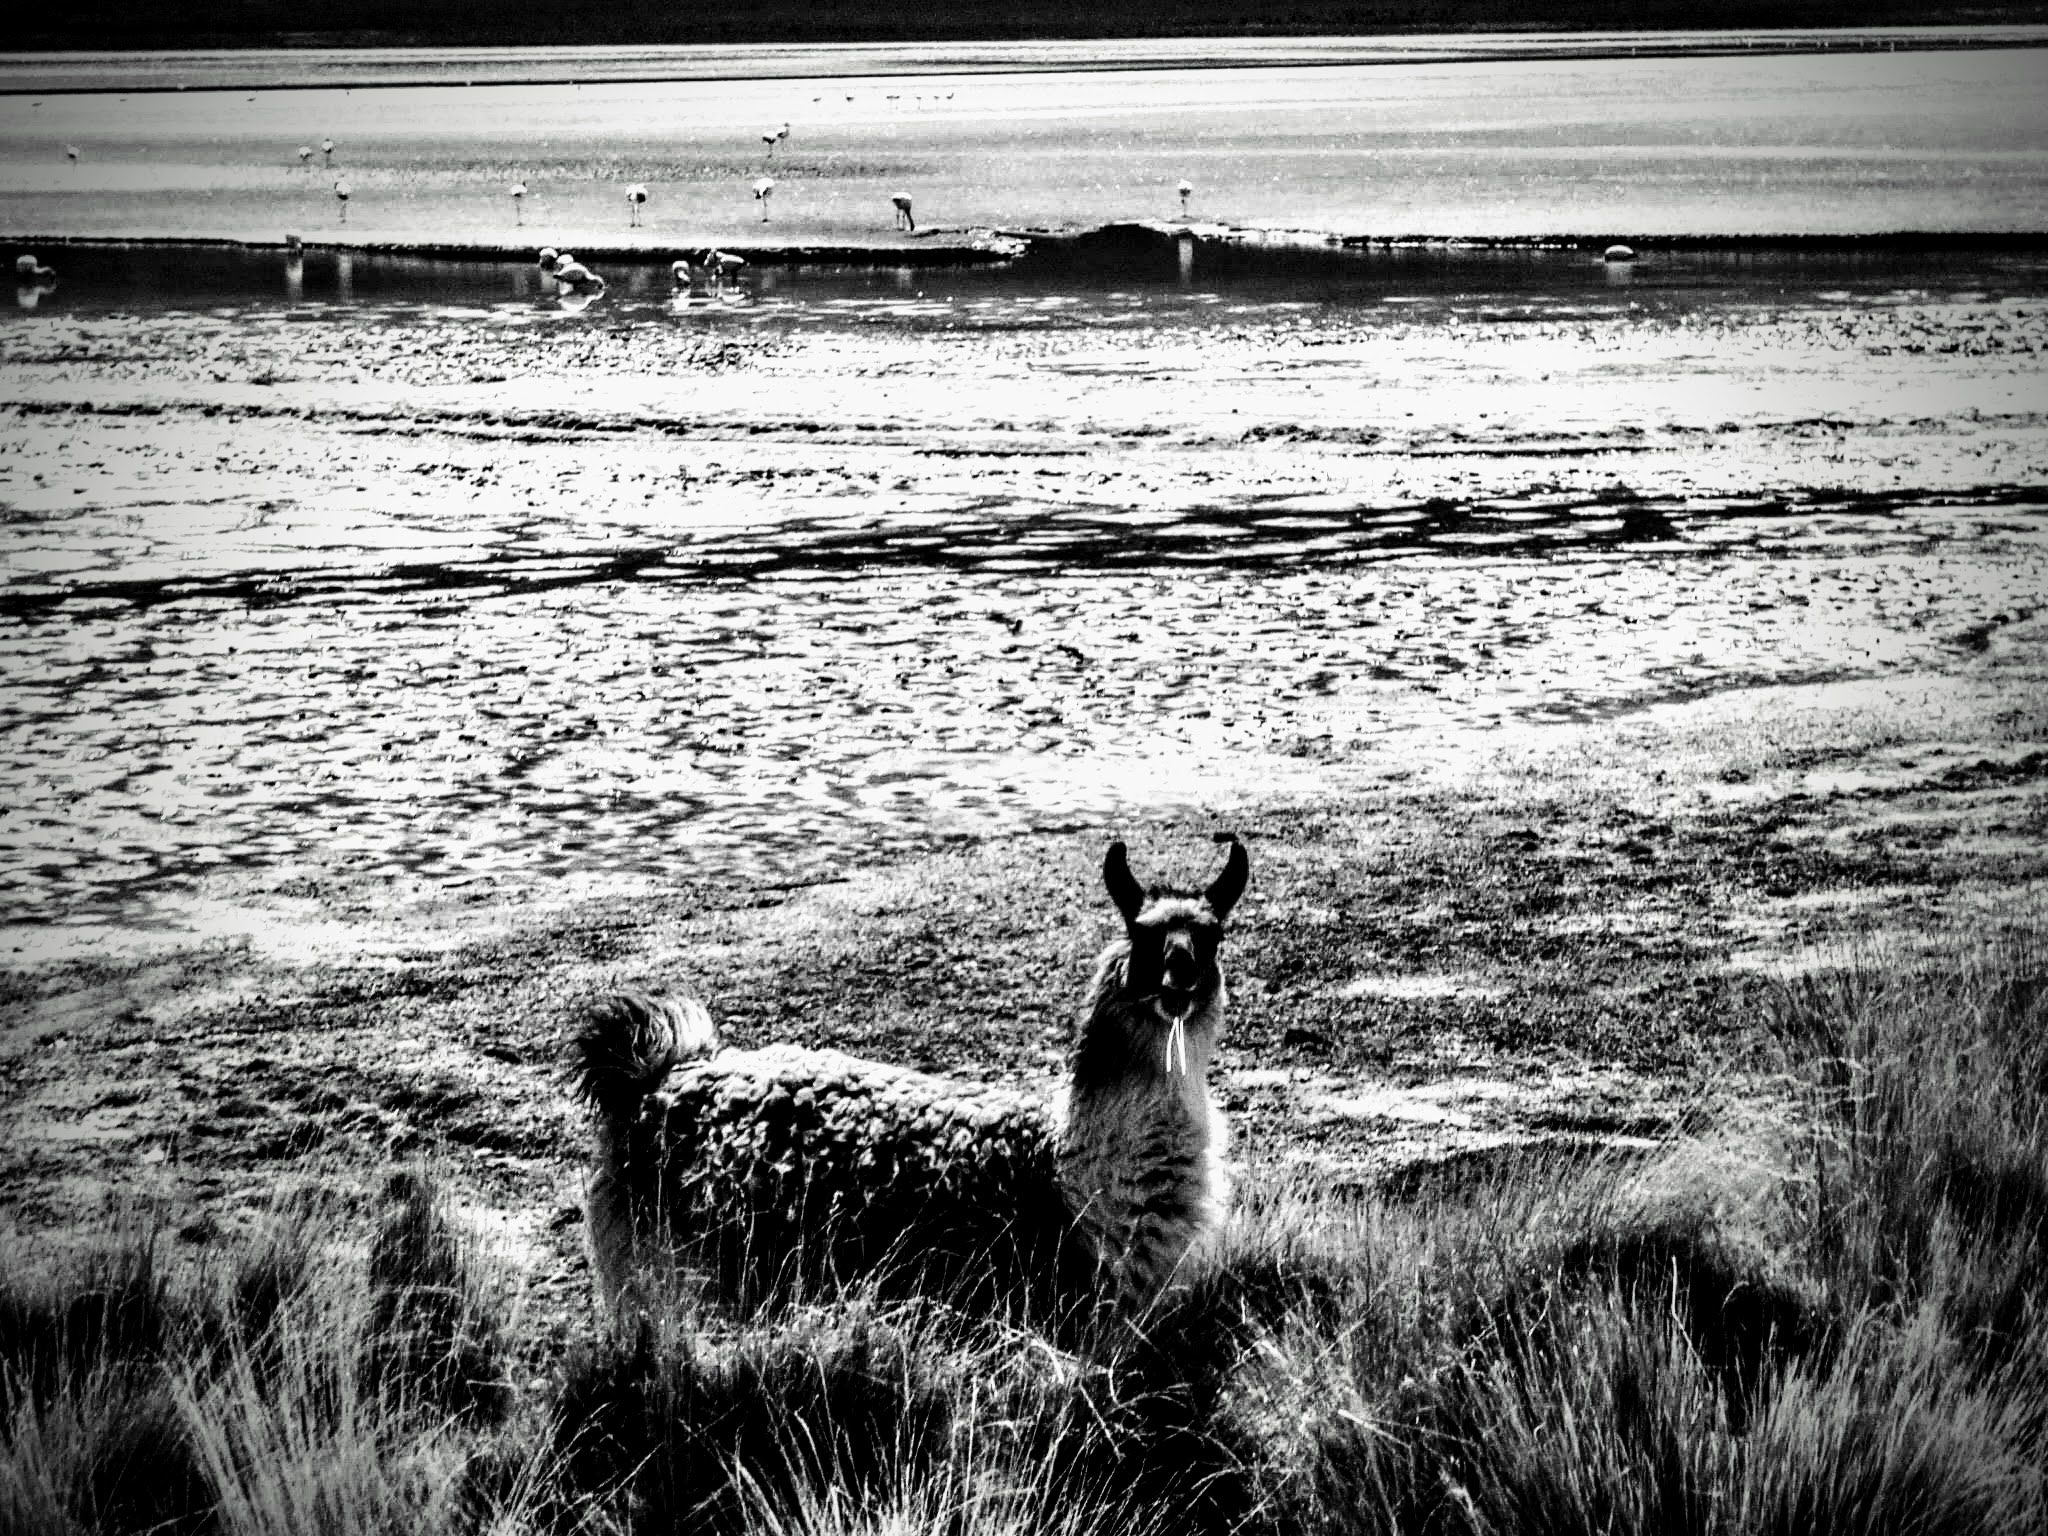
ocean, sky, exhibit, water, plant, white, light, black, wood, natural landscape, black and white, sunlight, style, People in nature, grass, fawn, landscape, horizon, grassland, monochrome, monochrome photography, calm, wind wave, lake, tree, prairie, terrestrial animal, field, pasture, rock, coast, fur, stock photography, beach, evening, reflection, wildlife, shadow, soil, sea, wave, winter, tundra, steppe, sand